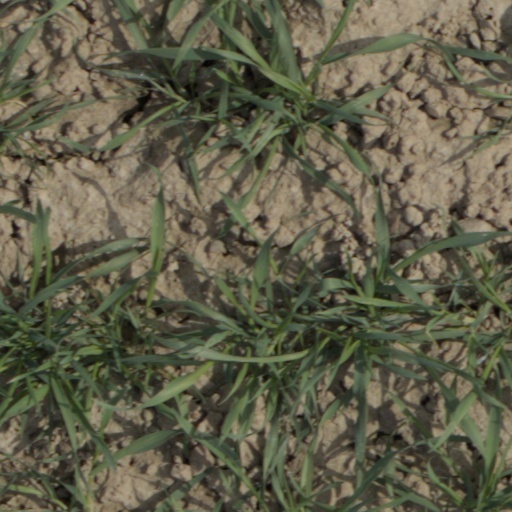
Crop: wheat